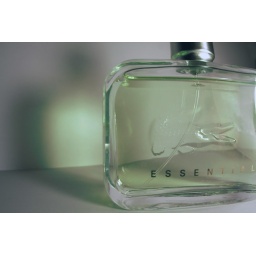
My cologne bottle set up in a ghetto little set with a desk lamp :p